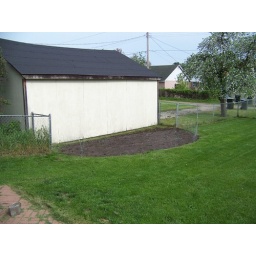
My dogs live to tramp around in the garden dirt. We put up chicken wire fencing to keep them out.